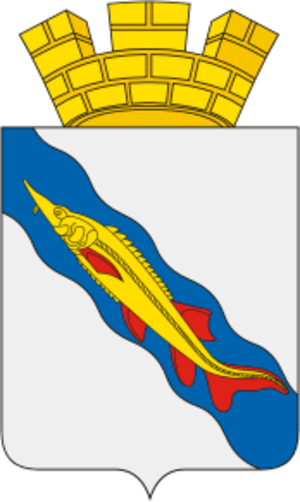
Ieïsk est une ville du kraï de Krasnodar, dans le sud-ouest de la Russie, et le centre administratif du raïon Ieïski. Sa population s'élevait à 86 310 habitants en 2013.